Dartmoor tin mining

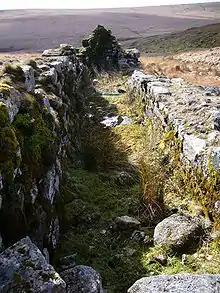
The wheelpit at Huntingdon mine

The tin mining industry on Dartmoor, Devon, England, is thought to have originated in pre-Roman times, and continued right through to the 20th century, when the last commercially worked mine (Golden Dagger Mine) closed in November 1930 (though it saw work during the Second World War), and "composite mines" such as those producing tin as a by- product, such as Hemerdon Mine in Plympton continue to operate today. From the 12th century onwards tin mining was regulated by a stannary parliament which had its own laws.